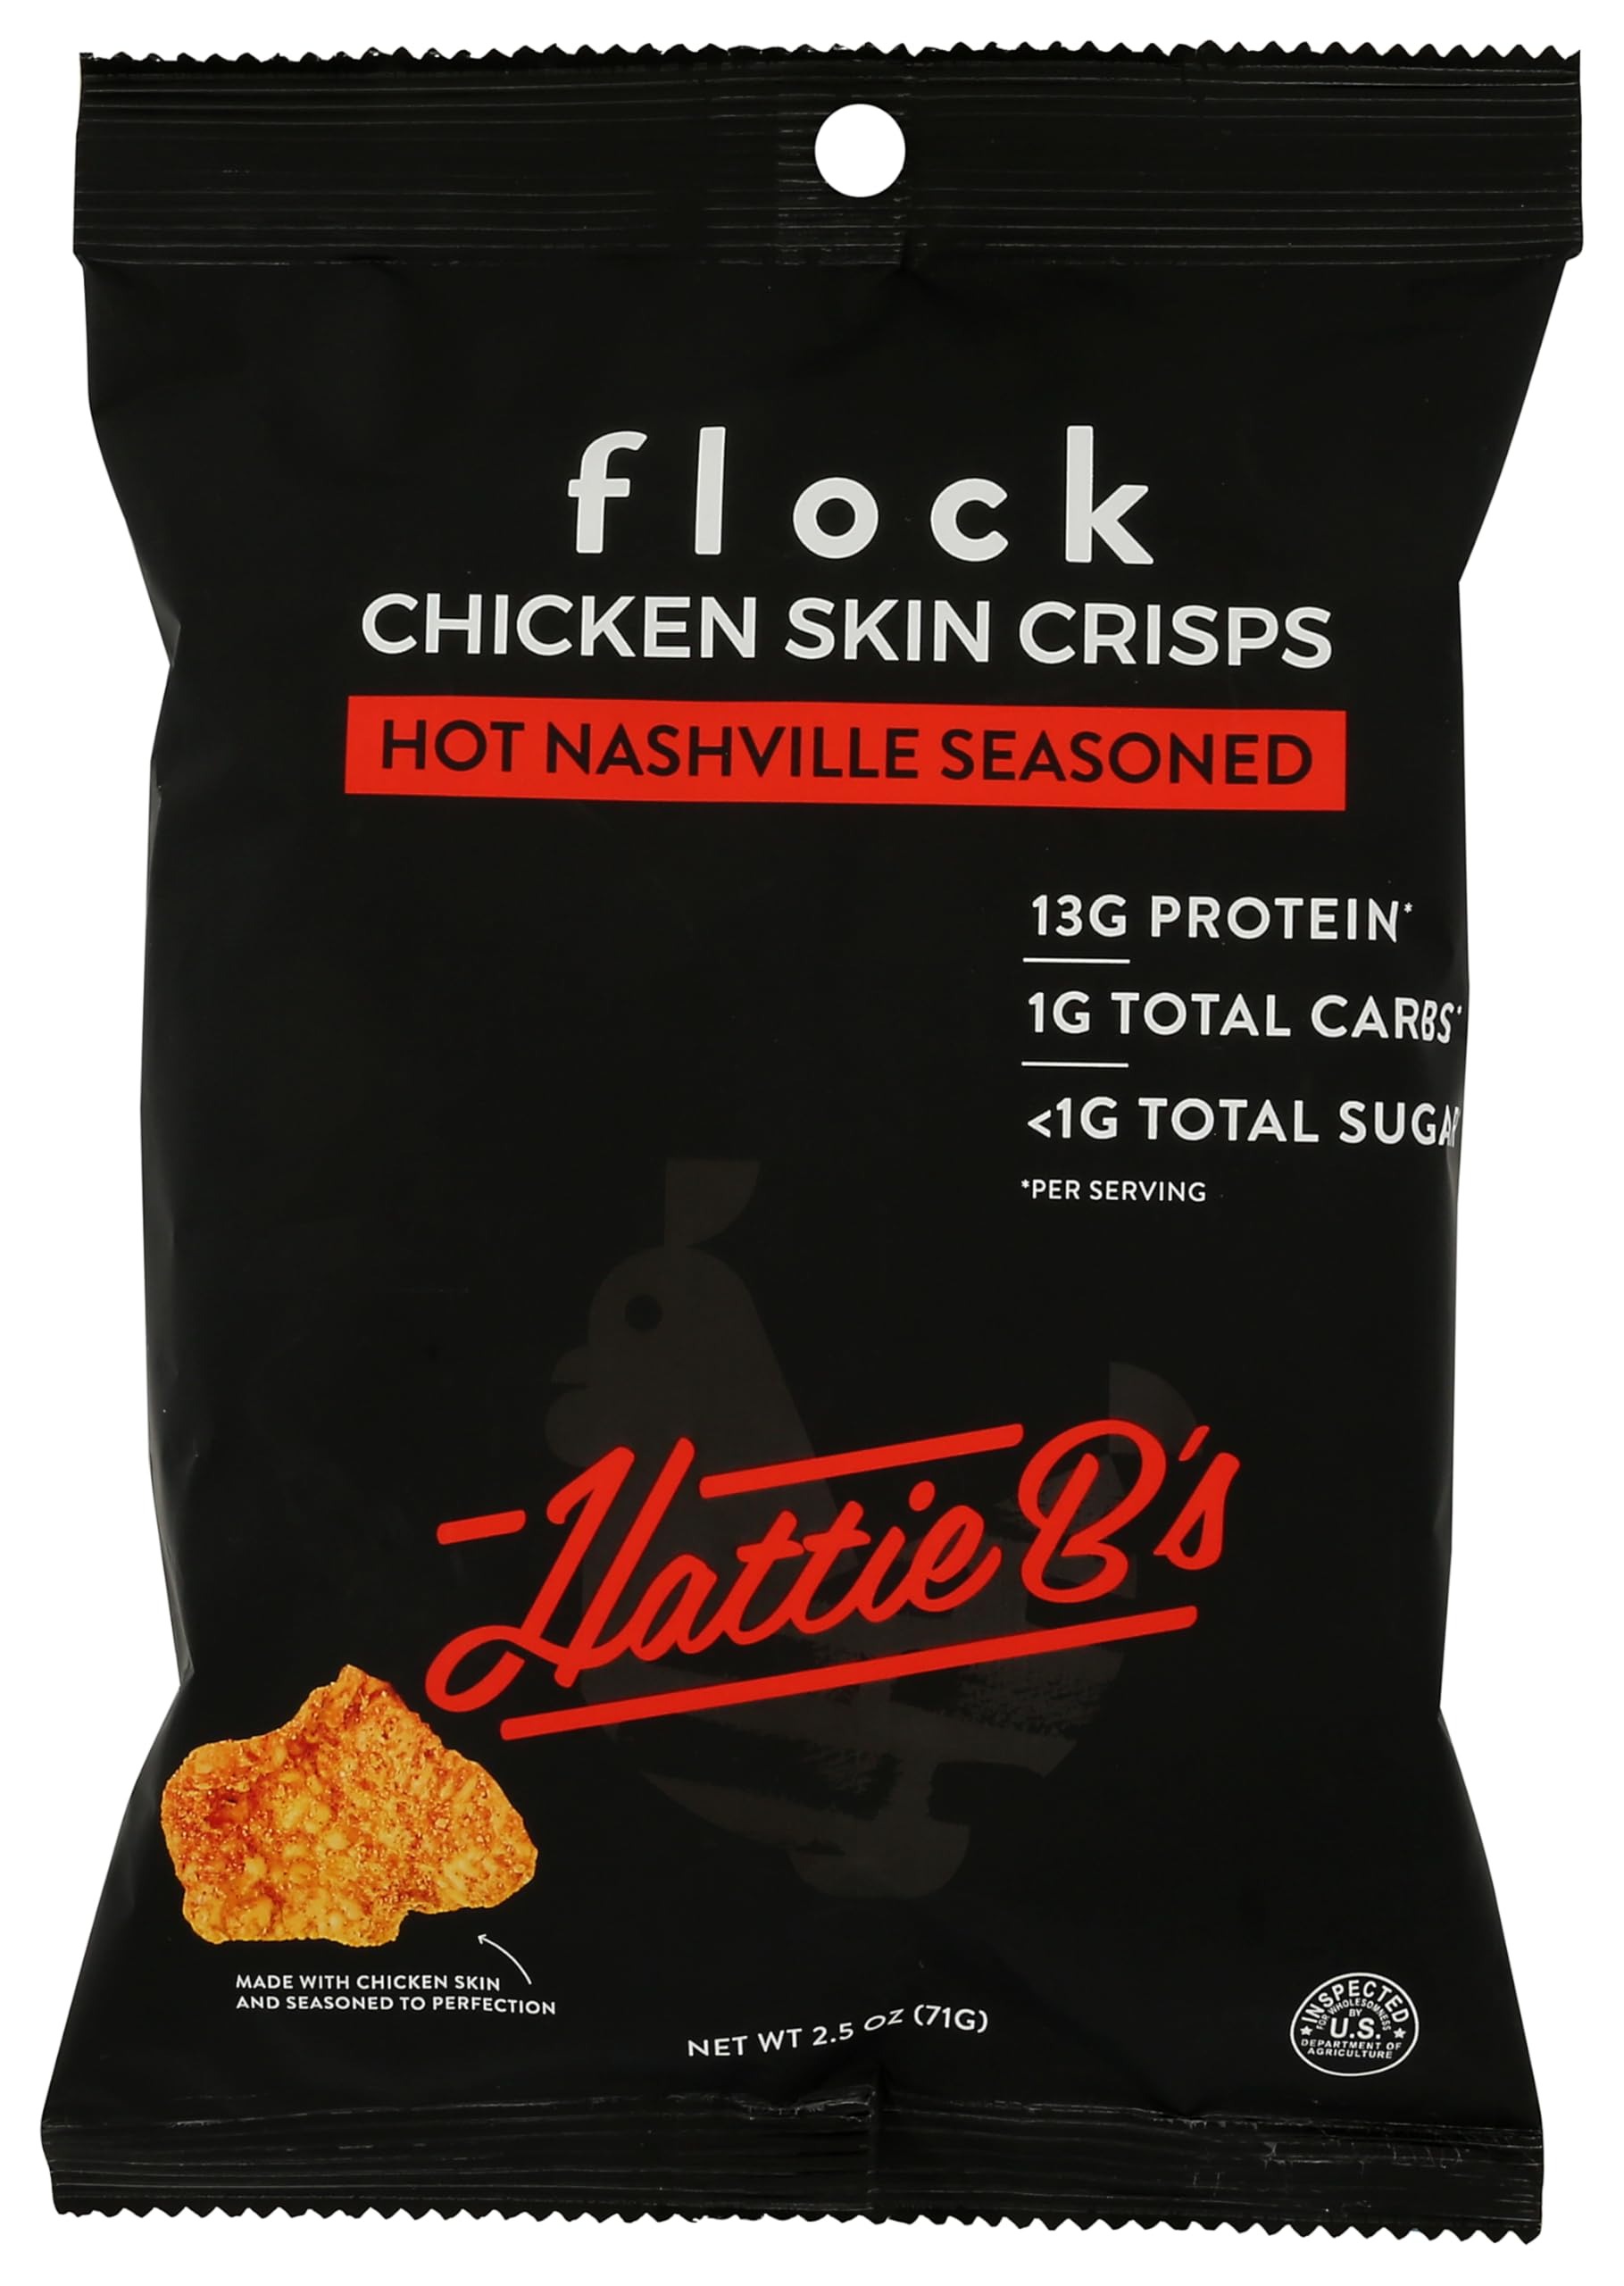
Item Name: Flock, Chicken Skin Crisps Hattie Bs, 2.5 Ounce
Bullet Point: Flock, Chicken Skin Crisps Hattie Bs, 2.5 Ounce
Value: 2.5
Unit: Ounce

Price: 6.29